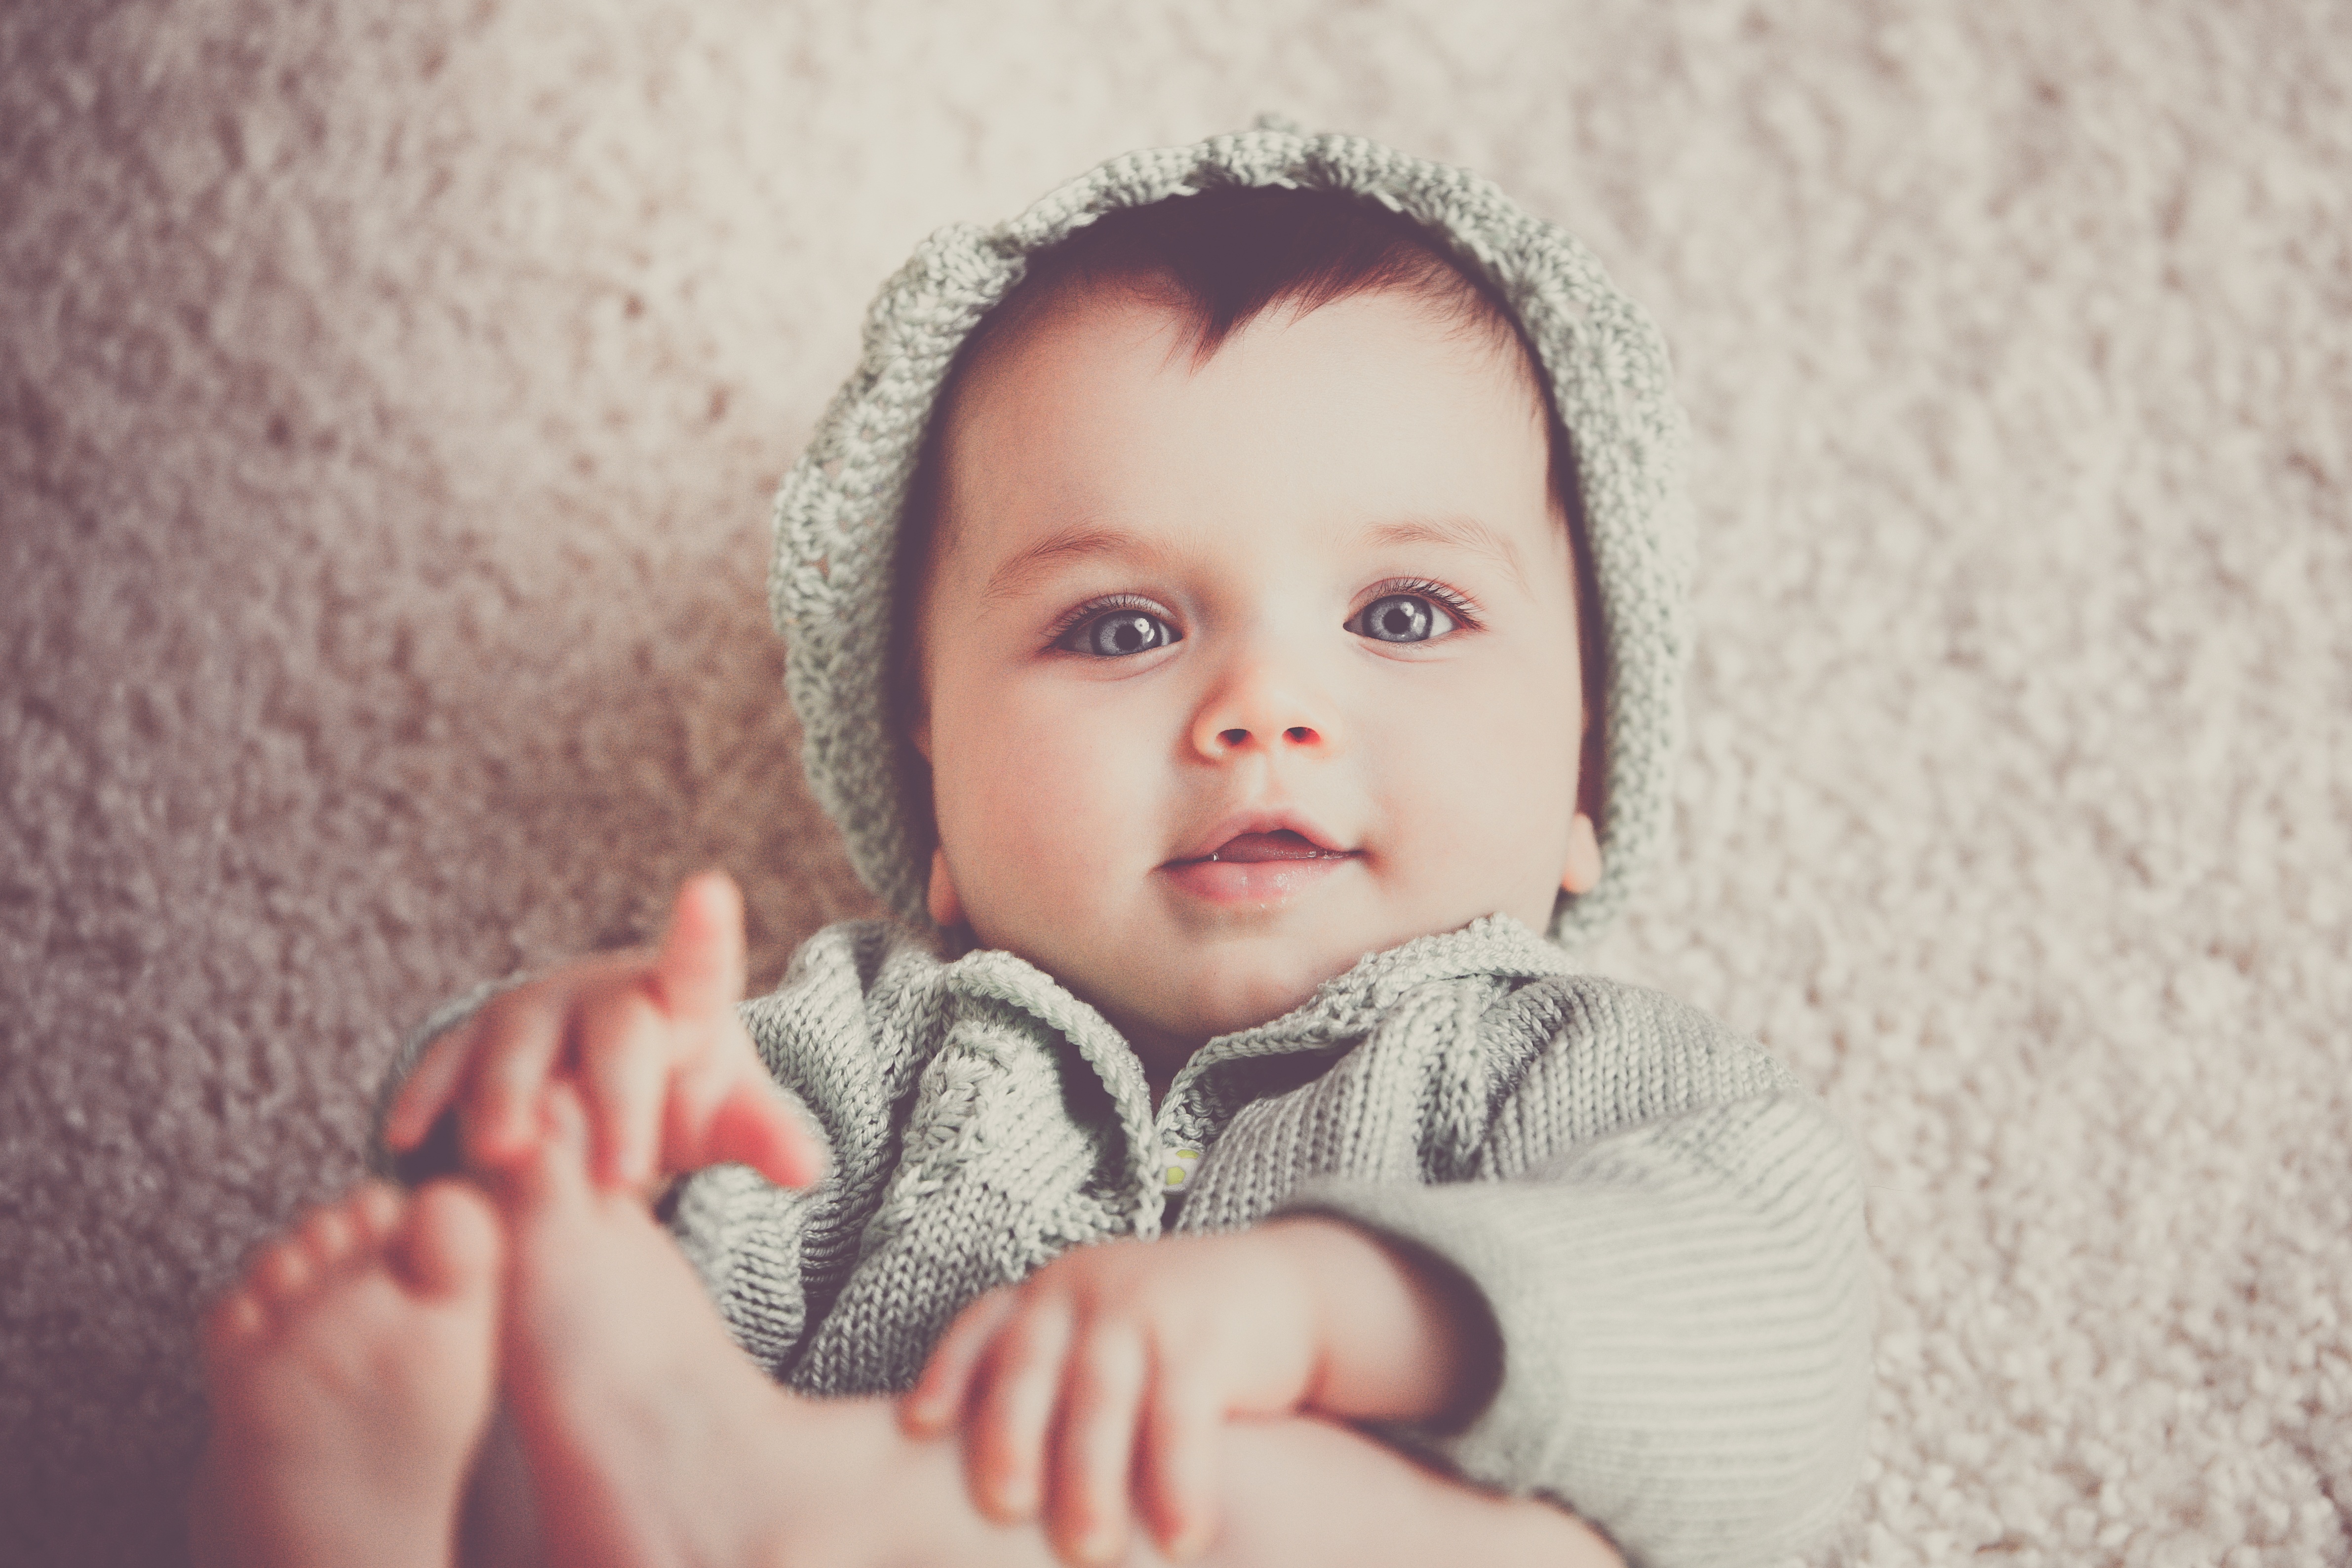
hand, person, girl, photography, portrait, finger, child, jacket, baby, facial expression, smile, close up, human body, face, nose, infant, toddler, eye, head, skin, beauty, organ, emotion, profitable, portrait photography